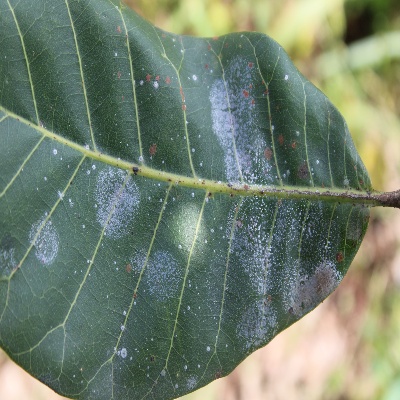
Crop: Cashew
Condition: red rust